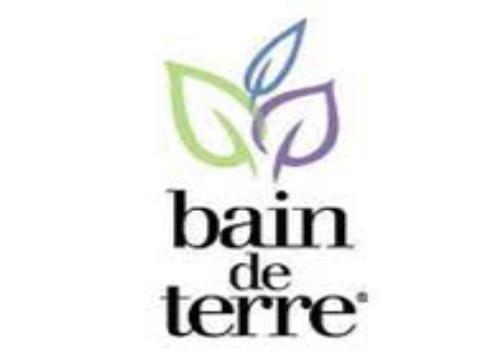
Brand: bain de terre-1
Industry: Necessities